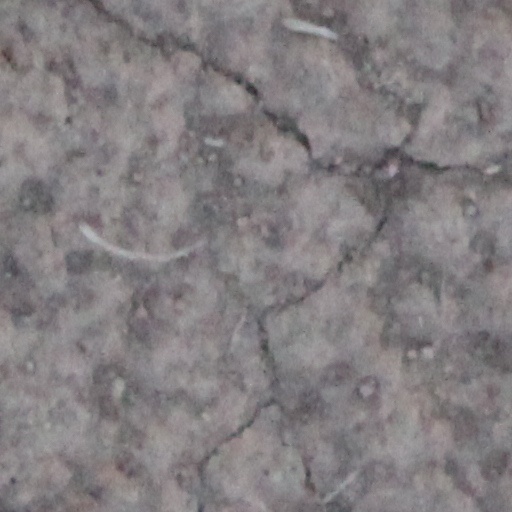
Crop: wheat